Encore Boston Harbor

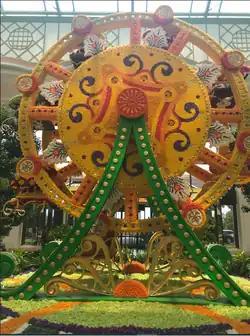
A flower garden and a large wheel is a popular tourist attraction for visitors of the hotel.

In January 2015, Wynn Resorts purchased of land along the Mystic River in Everett, Massachusetts, and announced plans to build the resort-casino Wynn Everett on the plot. With the project later renamed Wynn Boston Harbor, around 30 of those acres had previously been set aside for industrial use and were inaccessible to the public for more than 100 years. A section of the plot had been known as White Island in the 1800s, with the island later becoming part of the mainland as backfill expanded the shoreline along the Mystic River. Prior to any backfill, as early as 1804 a dye house had been built on the land, which was later occupied by Cochrane Chemical Company.